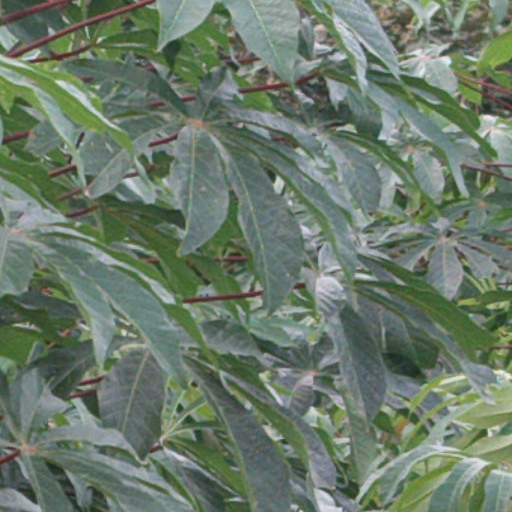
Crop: cassava